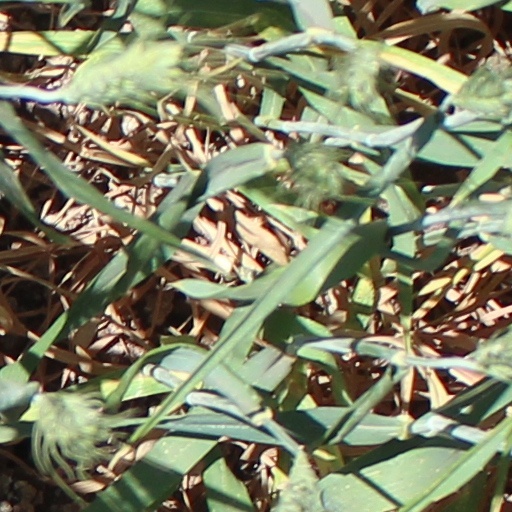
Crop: wheat